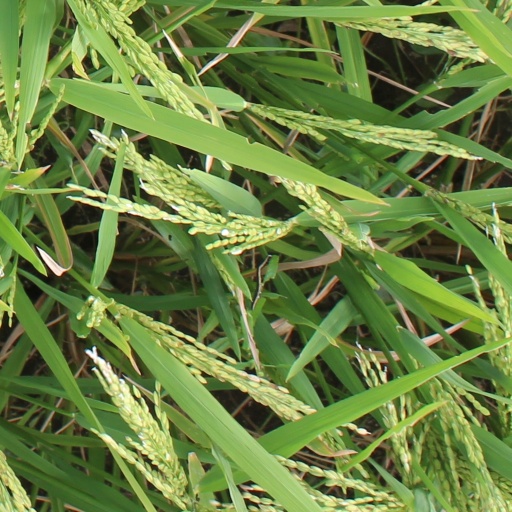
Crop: rice